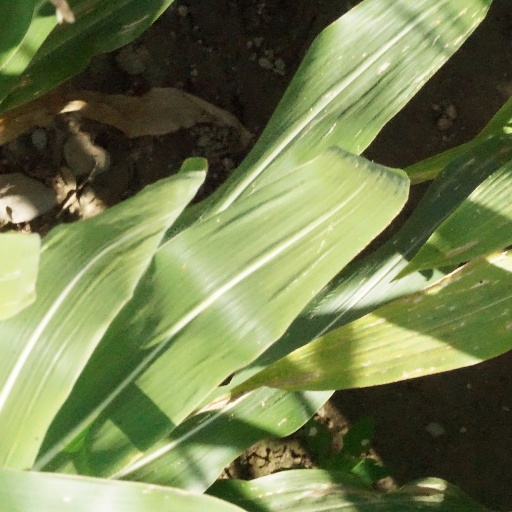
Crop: maize; corn